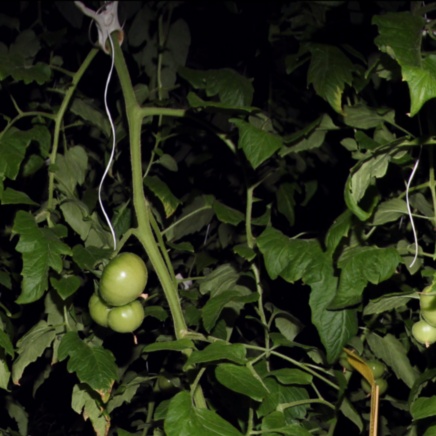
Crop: tomato